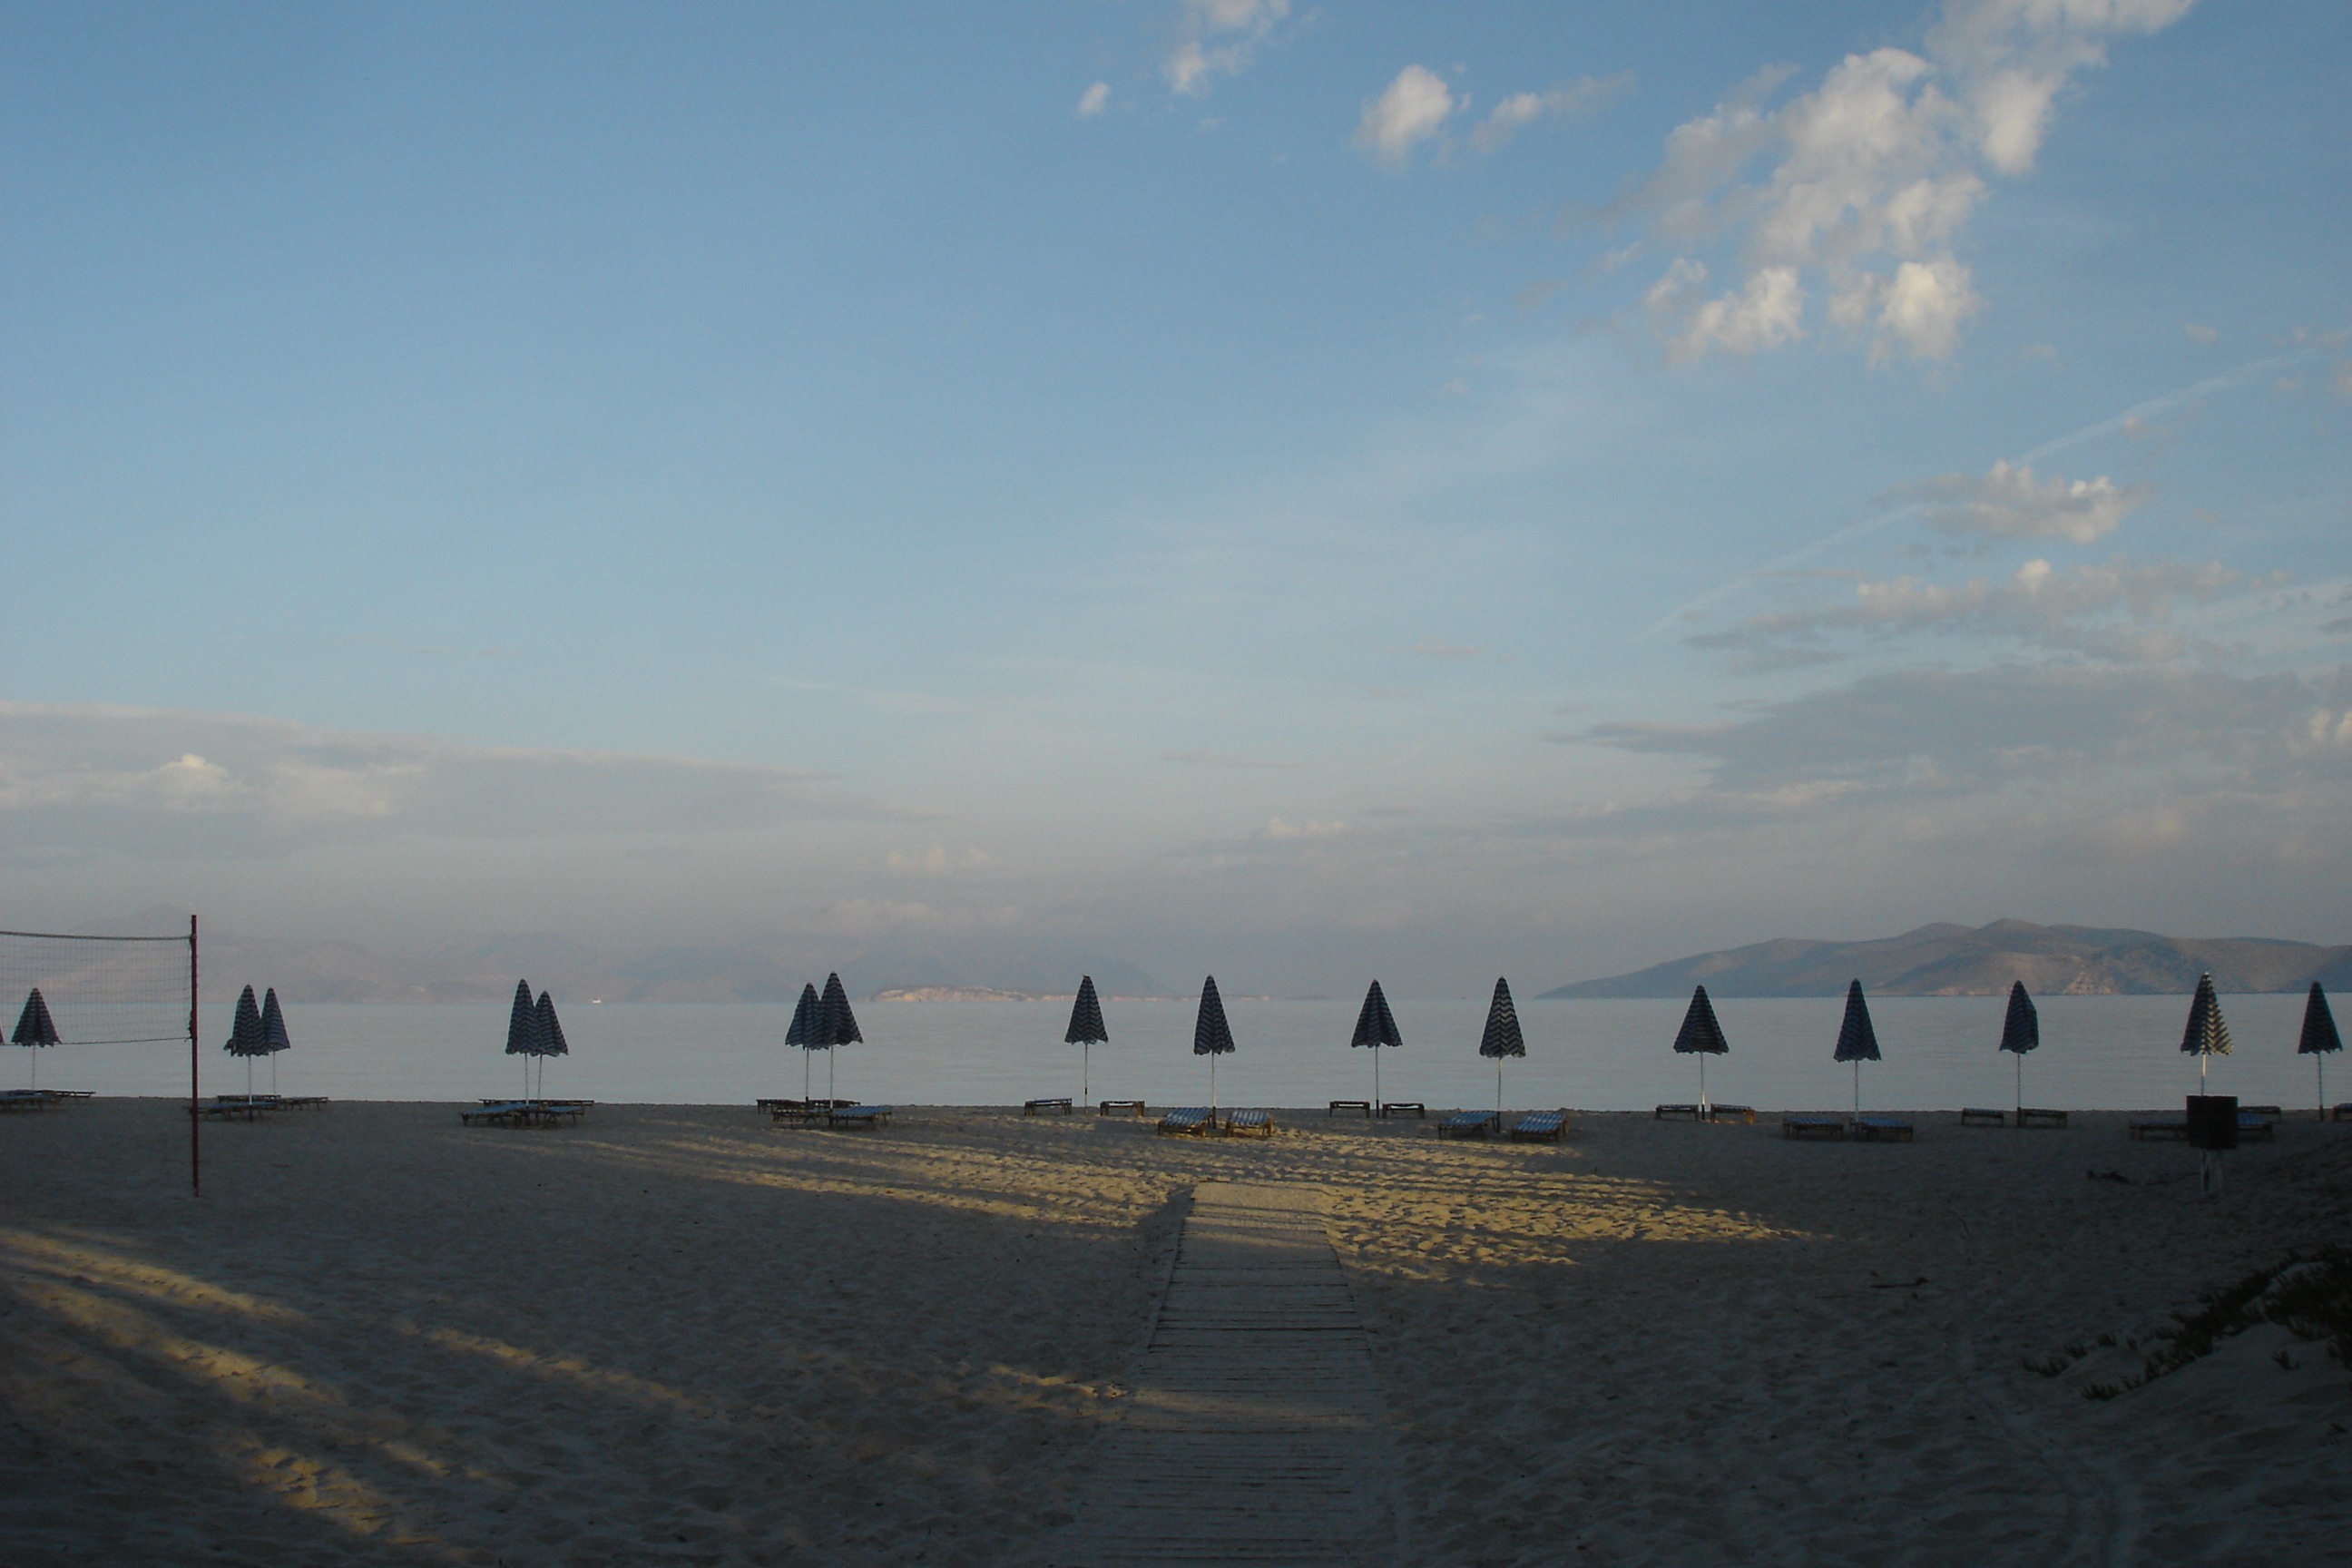
beach, sea, coast, sand, ocean, horizon, cloud, sky, sunrise, sunlight, morning, shore, dawn, vacation, dusk, evening, holiday, bay, body of water, greece, parasols, natural environment, atmospheric phenomenon